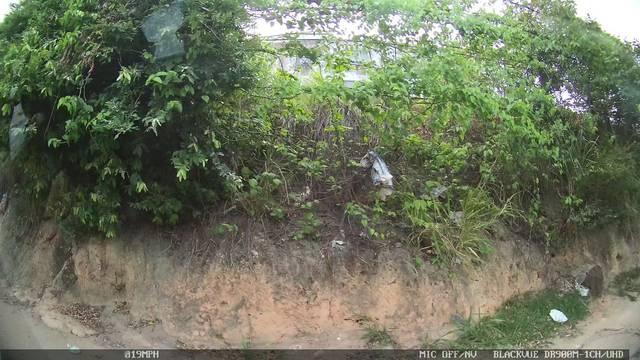
Region: Brazil
Coordinates: -8.129, -34.95